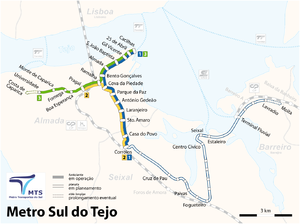
Le tramway d'Almada dessert la municipalité d'Almada, au Portugal.